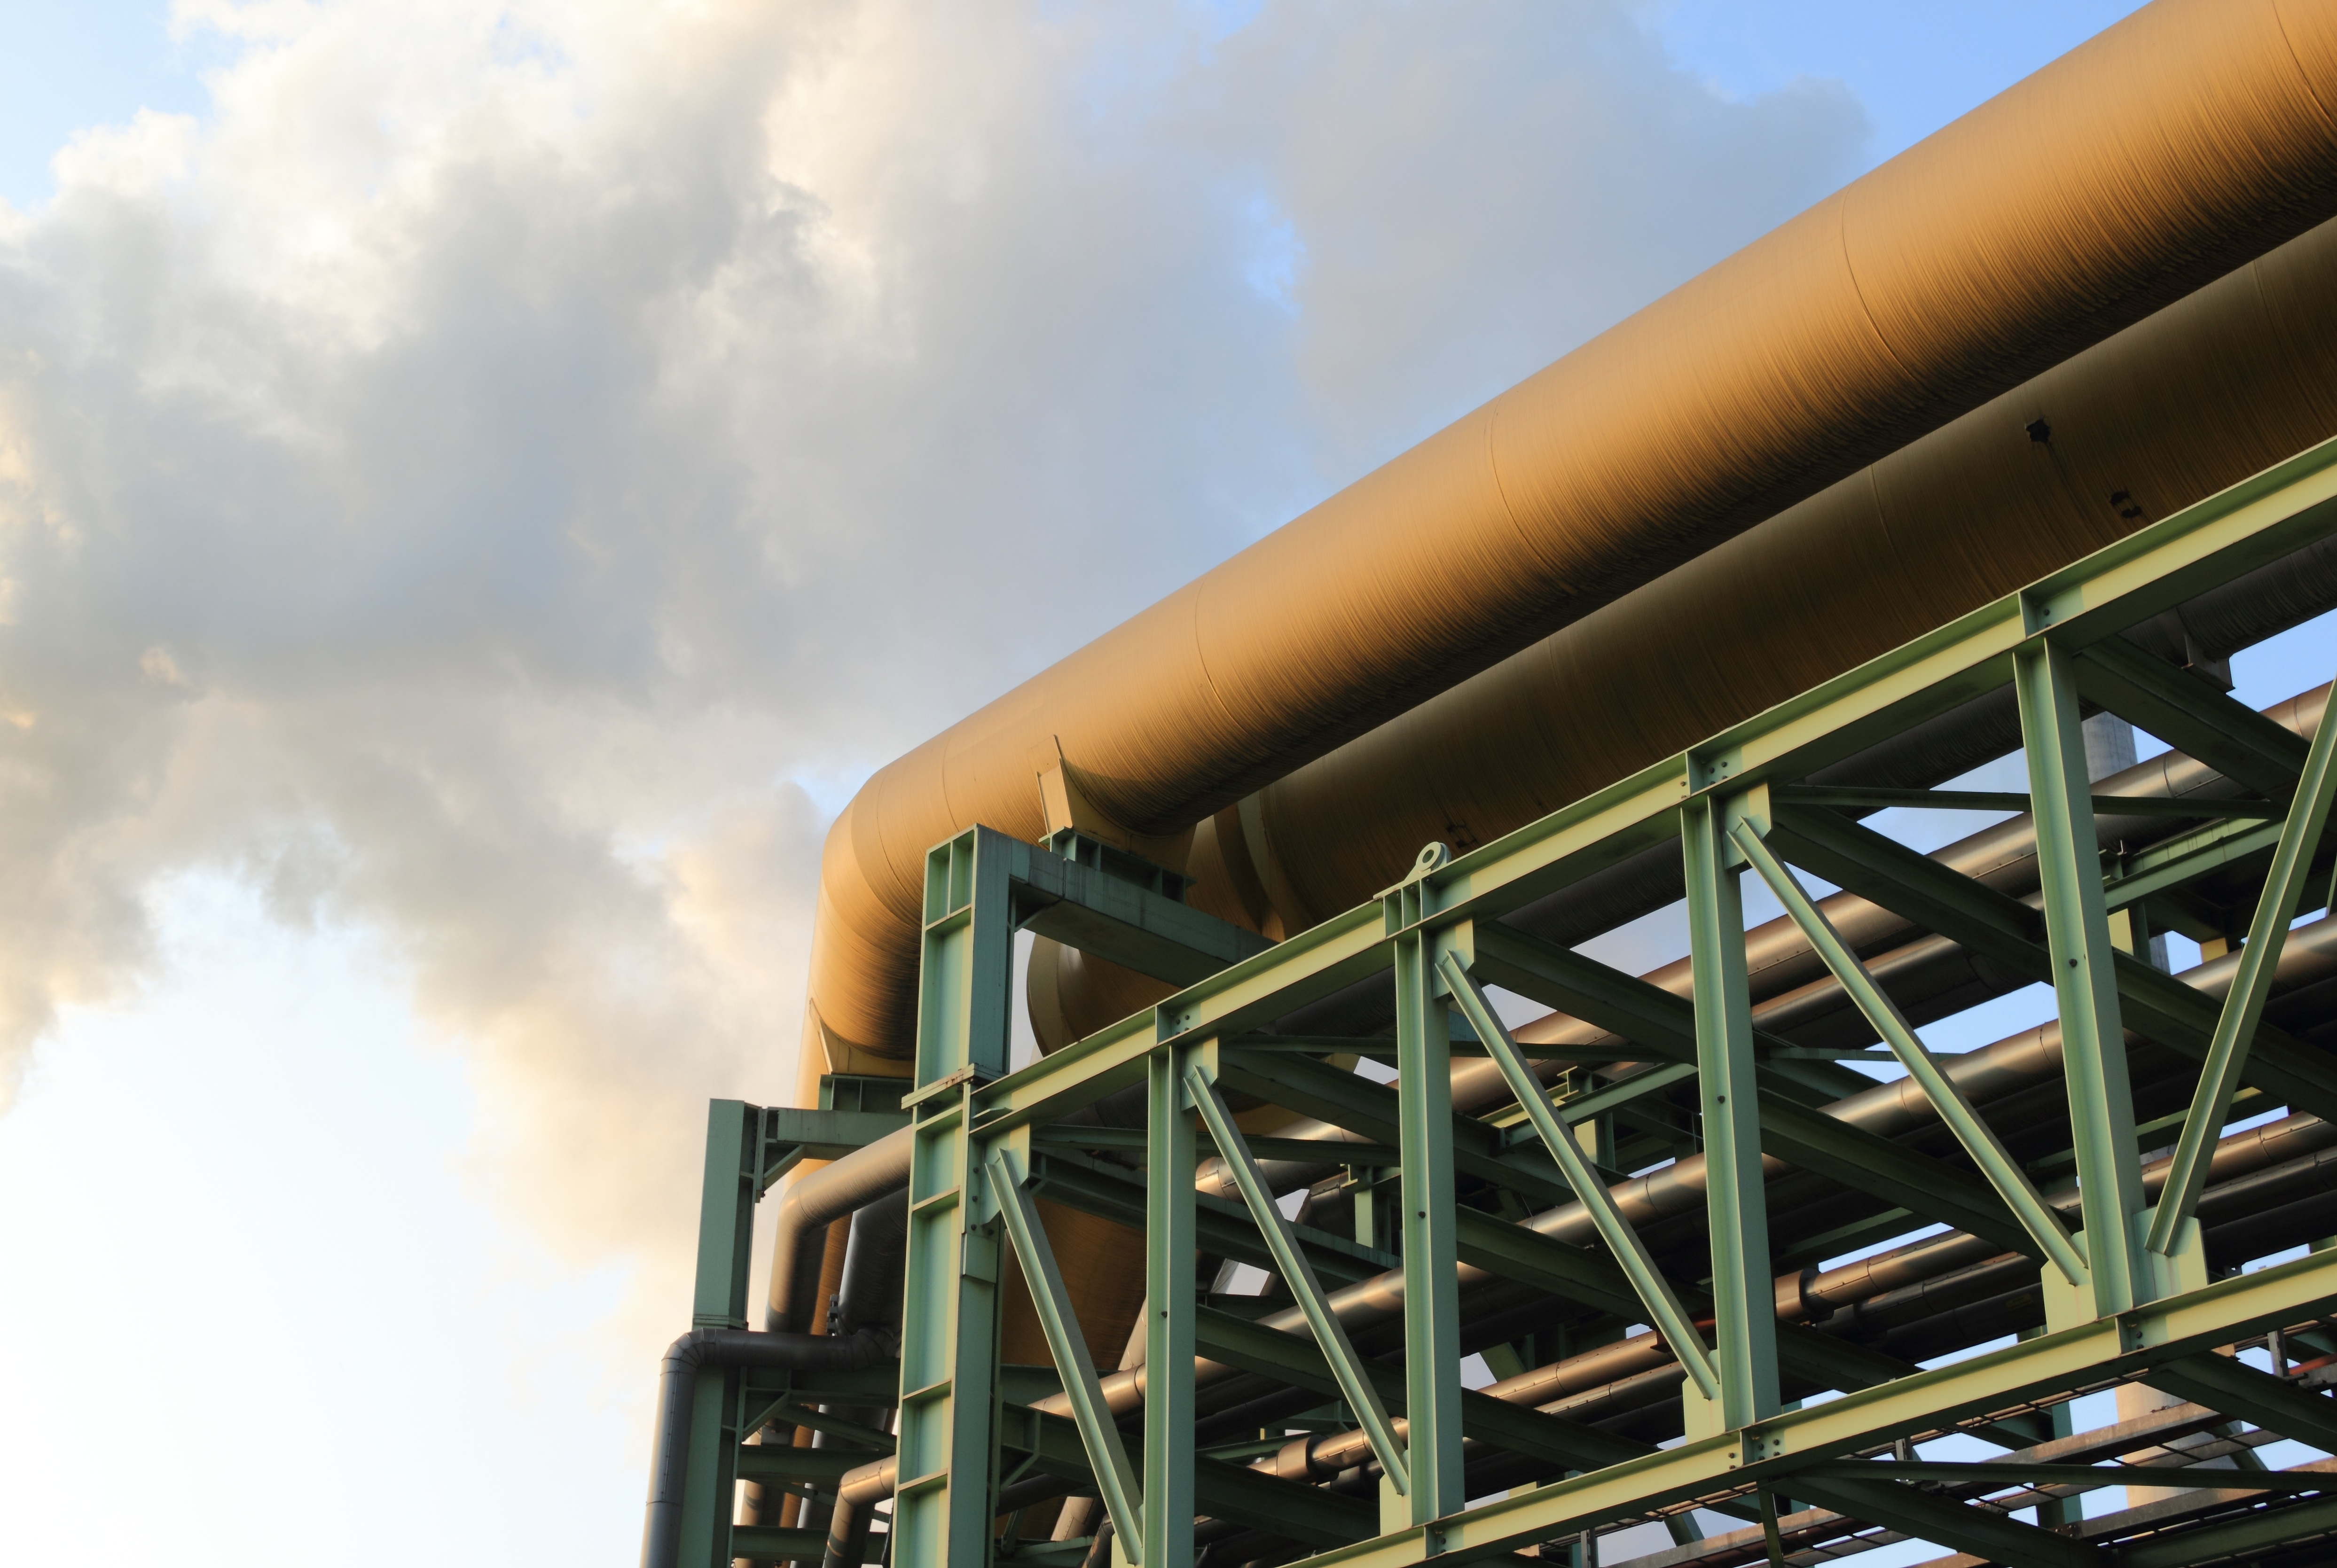
amusement park, industrial, industry, germany, berg, alsumer